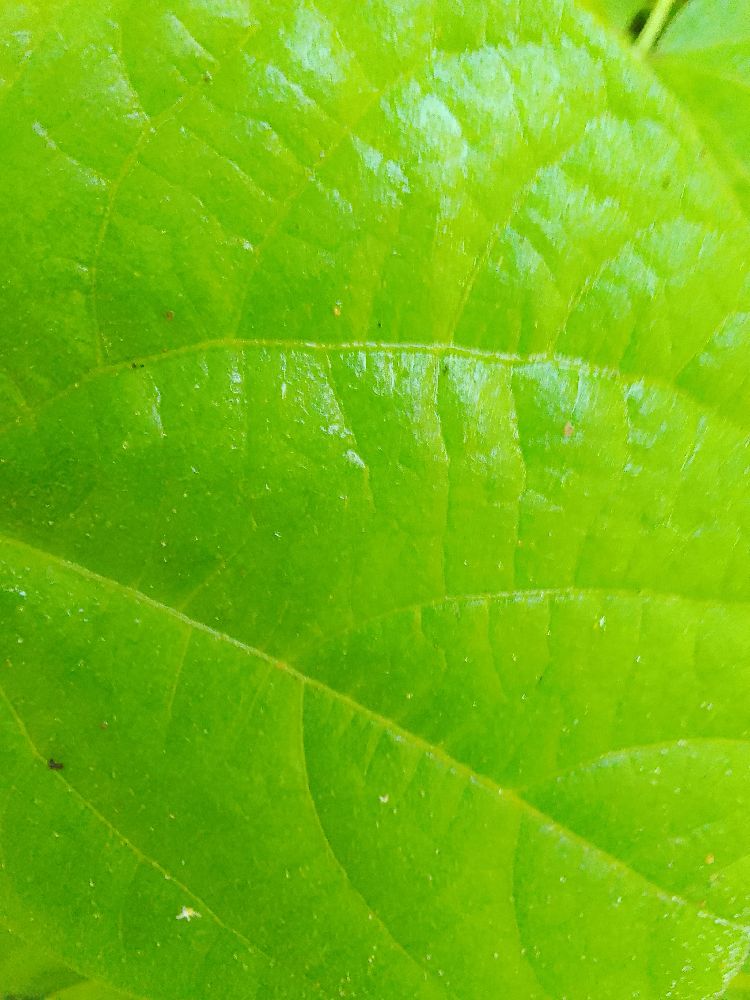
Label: healthy